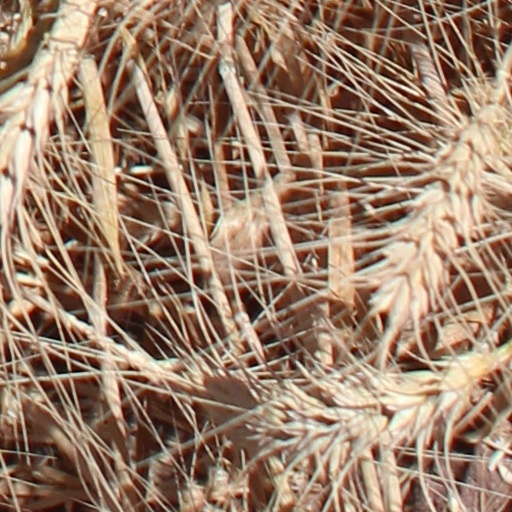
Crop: wheat